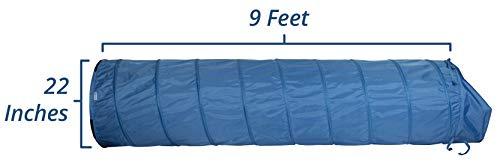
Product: Pacific Play Tents Institutional 9 Foot X 22" Crawl Tunnel for Indoor/ Outdoor Fun
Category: Pet Supplies | Dogs | Training & Behavior Aids | Agility Equipment | Tunnels
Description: Tunnel size: 9 ft. X 22 inch - tunnel collapses flat for easy storage and portability.
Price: $37.50
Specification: ProductDimensions:0.1x0.1x0.1inches|ItemWeight:1.72pounds|ShippingWeight:6.75pounds(Viewshippingratesandpolicies)|DomesticShipping:ItemcanbeshippedwithinU.S.|InternationalShipping:ThisitemcanbeshippedtoselectcountriesoutsideoftheU.S.LearnMore|ASIN:B000KELVG8|Itemmodelnumber:20512|Manufacturerrecommendedage:36months-10years